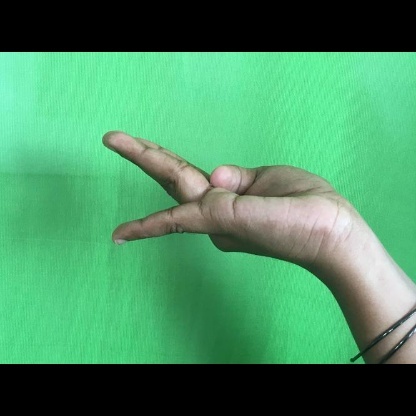
Mudra: Chaturam